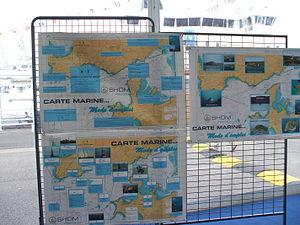
exposition du SHOM
Le service hydrographique et océanographique de la Marine — en abrégé, le Shom — est un établissement public à caractère administratif français placé sous la tutelle du ministère des Armées. Il a pour mission de connaître et décrire l'environnement physique marin et d'en prévoir l'évolution. À ce titre, il assure la constitution de bases de données maritimes et littorales de référence pour de nombreux thèmes : profondeur des fonds marins, épaves, courants, température de l'eau, salinité, nature des fonds, etc. Il publie les ouvrages nautiques — dont les cartes marines — pour le compte de la France. Il a également une mission de soutien à la Défense, et aux politiques publiques de la mer et du littoral.